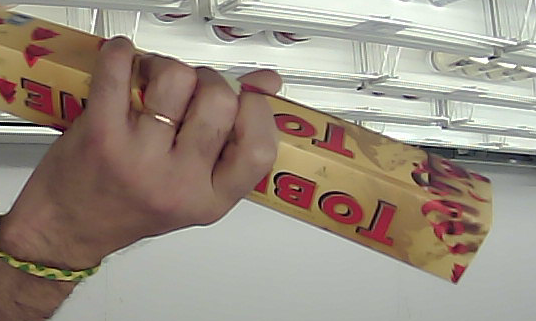
Product: toblerone_white